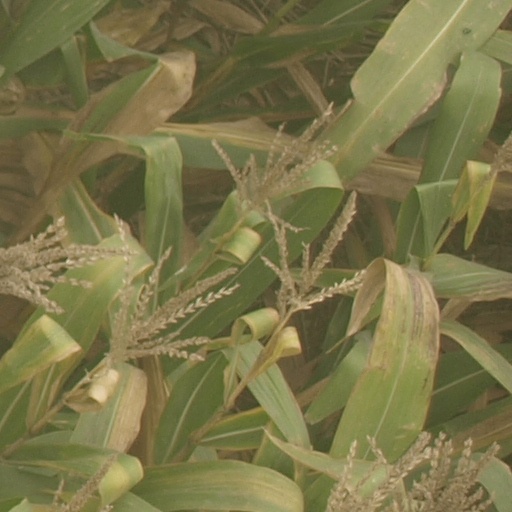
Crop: maize; corn